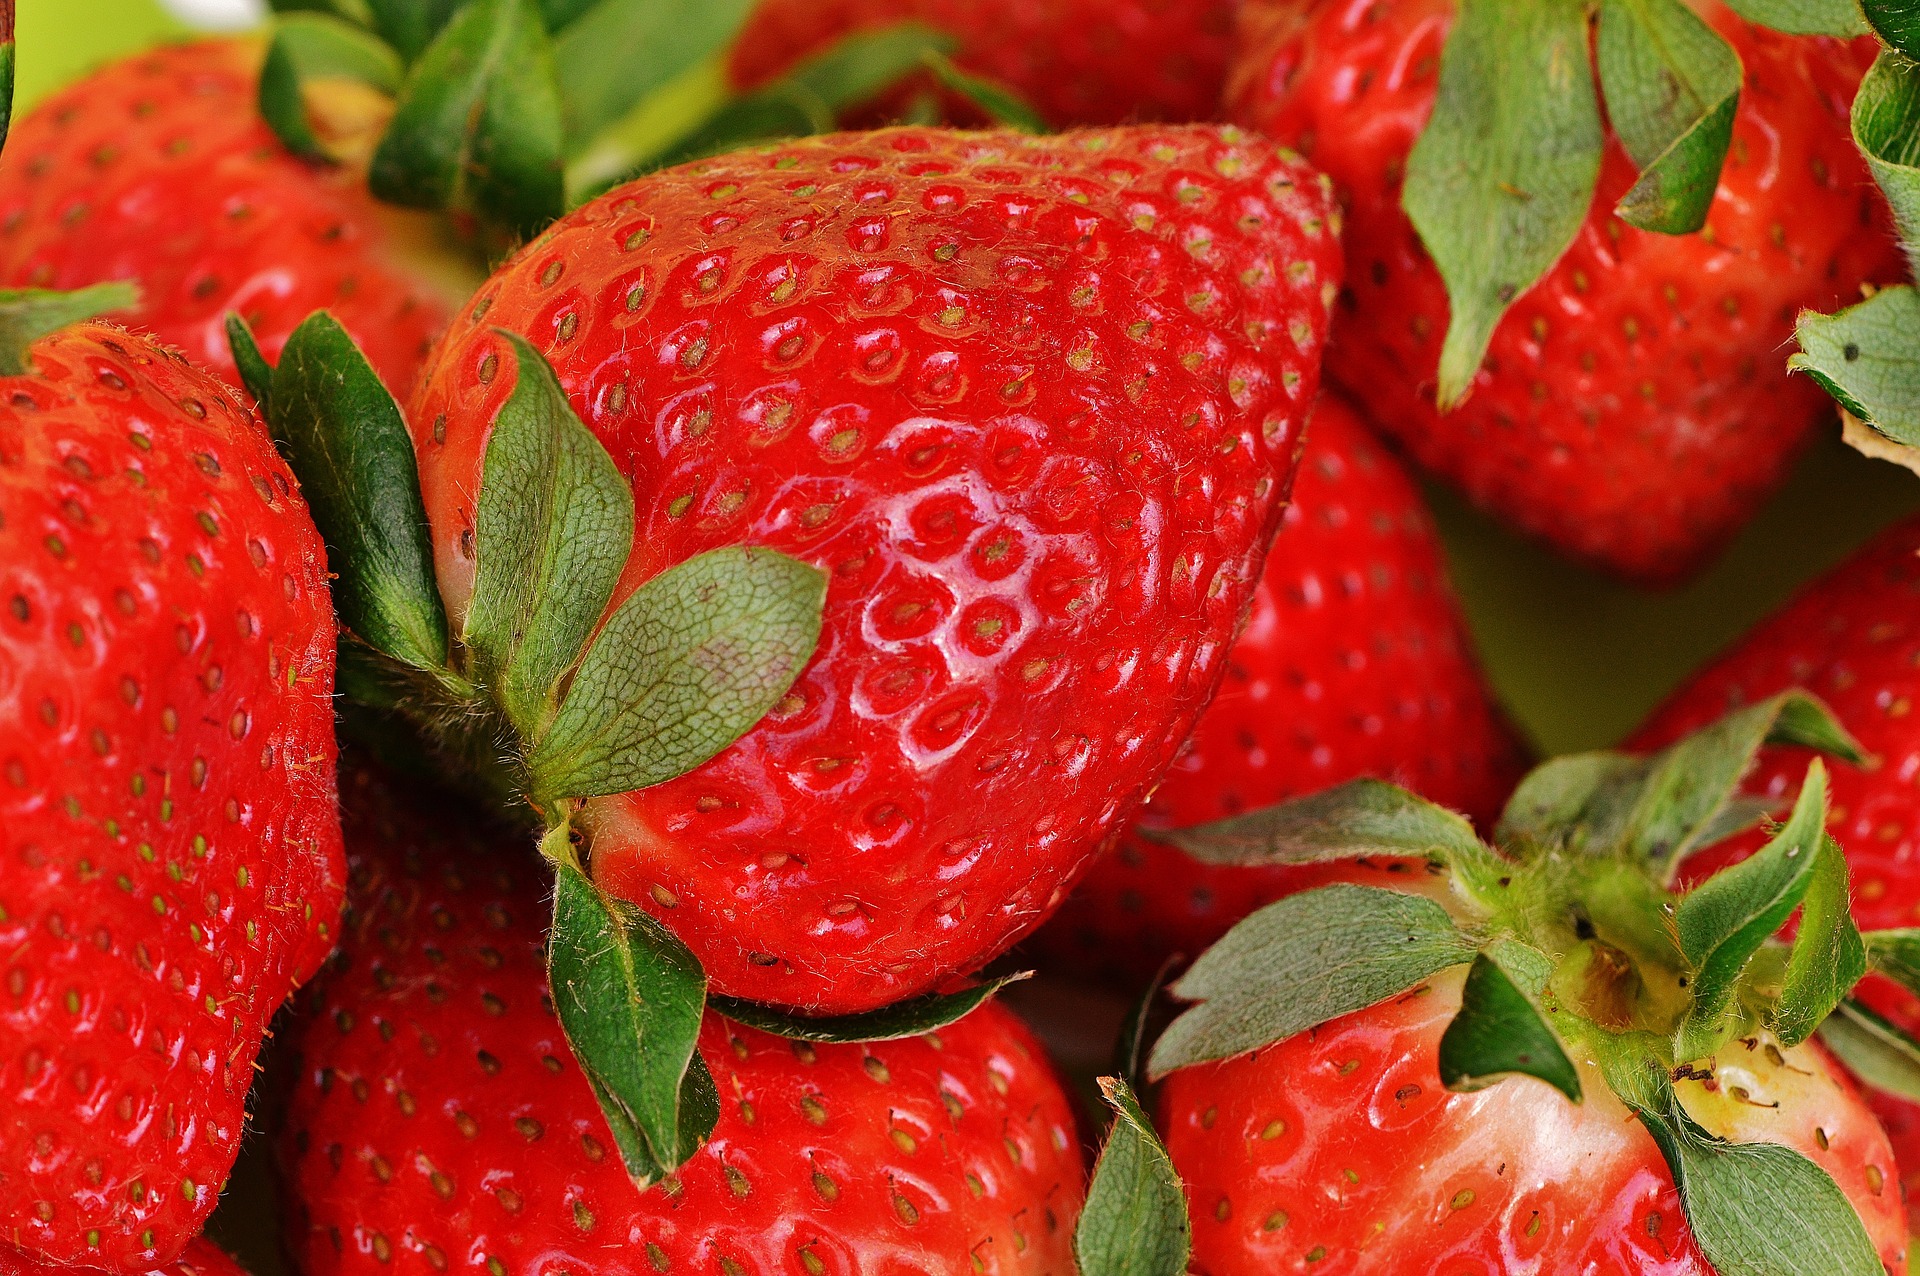
plant, fruit, food, red, produce, strawberry, close up, berries, fruits, strawberries, frutti di bosco